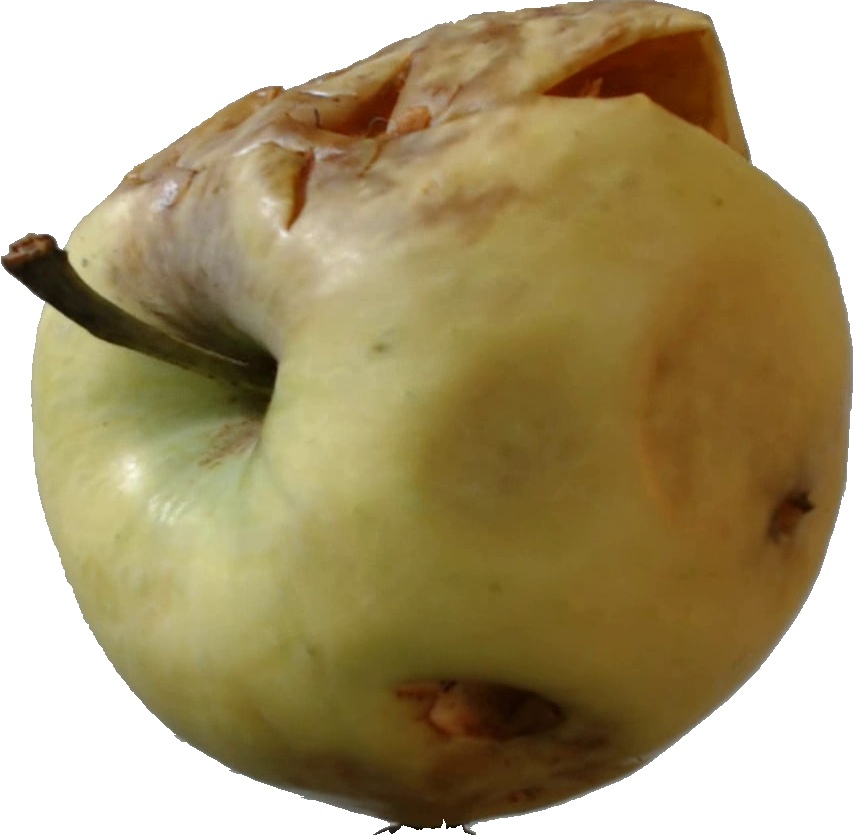
Label: apple_hit_1